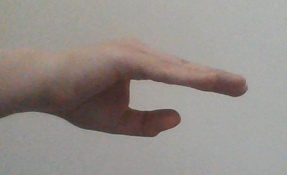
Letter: jeem